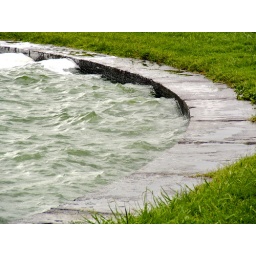
They pulled water in from the Savannah river to fill up the moat.